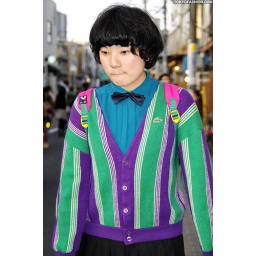
A cute Japanese girl wearing a bow tie and Lacoste sweater in a street fashion photo in Harajuku.